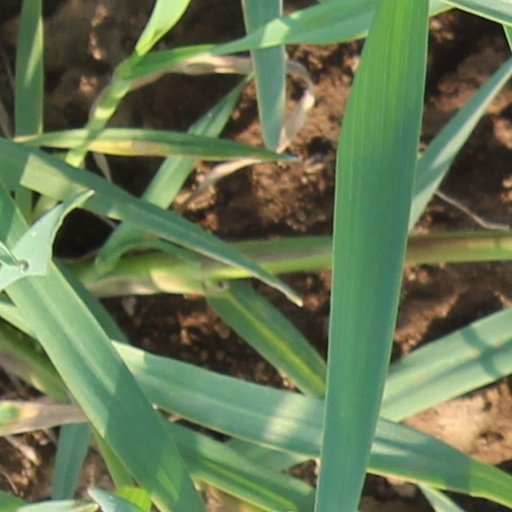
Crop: wheat